History of the Catholic Church in Mexico

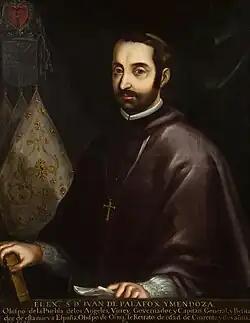
Blessed Juan de Palafox

New Spain had residents who lived holy lives and were recognized in their own communities. Late sixteenth-century Franciscan Felipe de Jesús, who was born in Mexico, became its first saint, a martyr in Japan; he was beatified in 1627, a step in the process of sainthood, and canonized a saint in 1862, during a period of conflict between Church and the liberal State in Mexico. One of the martyrs of the Japanese state's crackdown on Christians, San Felipe was crucified.